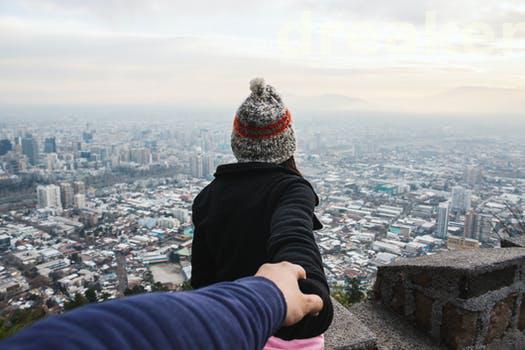
Label: Watermark